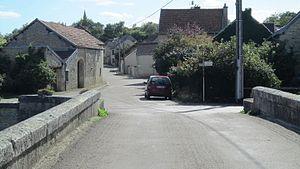
Griselles (Côte-d'Or)
Griselles est une commune française située dans le département de la Côte-d'Or en région Bourgogne-Franche-Comté.